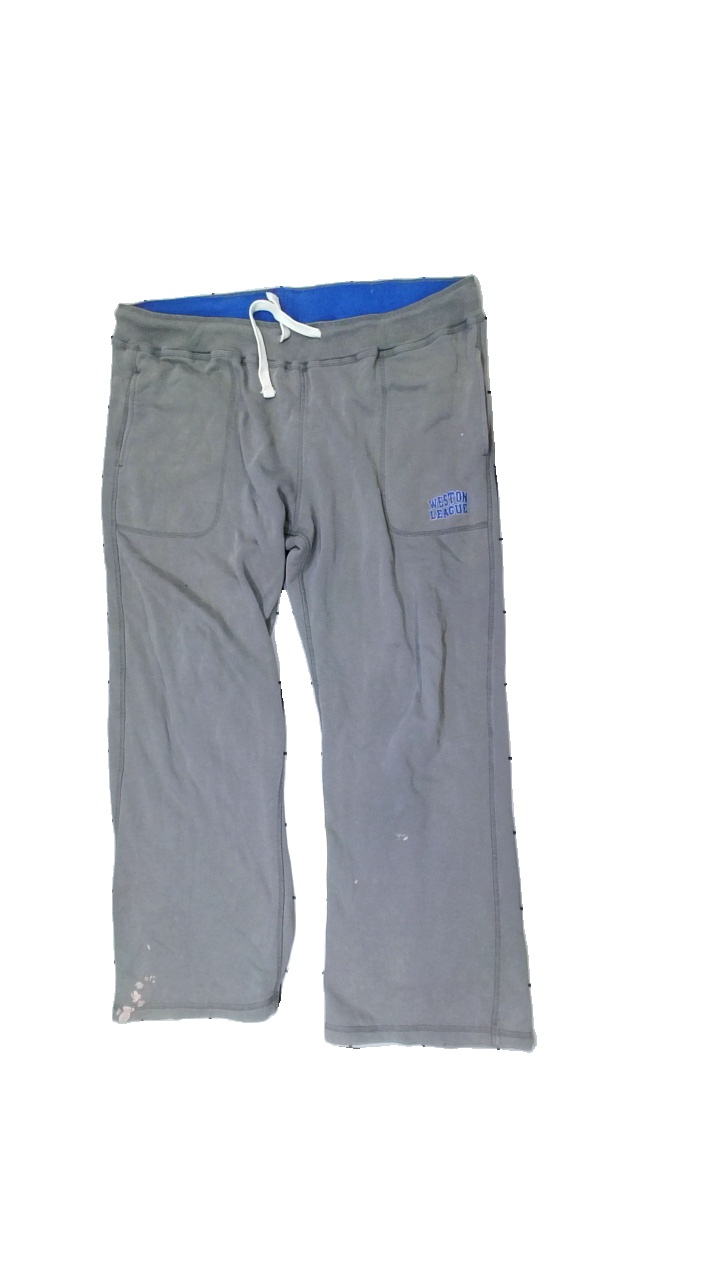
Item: Trousers (Unisex)
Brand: Soc (stadium)
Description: Bluw and grey sweatpants from SOC by Stadium, size XL. Poor condition.
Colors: Grey, Blue
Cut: Regular
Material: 58% cott, 42% poly
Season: All
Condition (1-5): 2
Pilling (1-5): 5
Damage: Washed out color
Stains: Major
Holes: Minor
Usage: Export
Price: <50